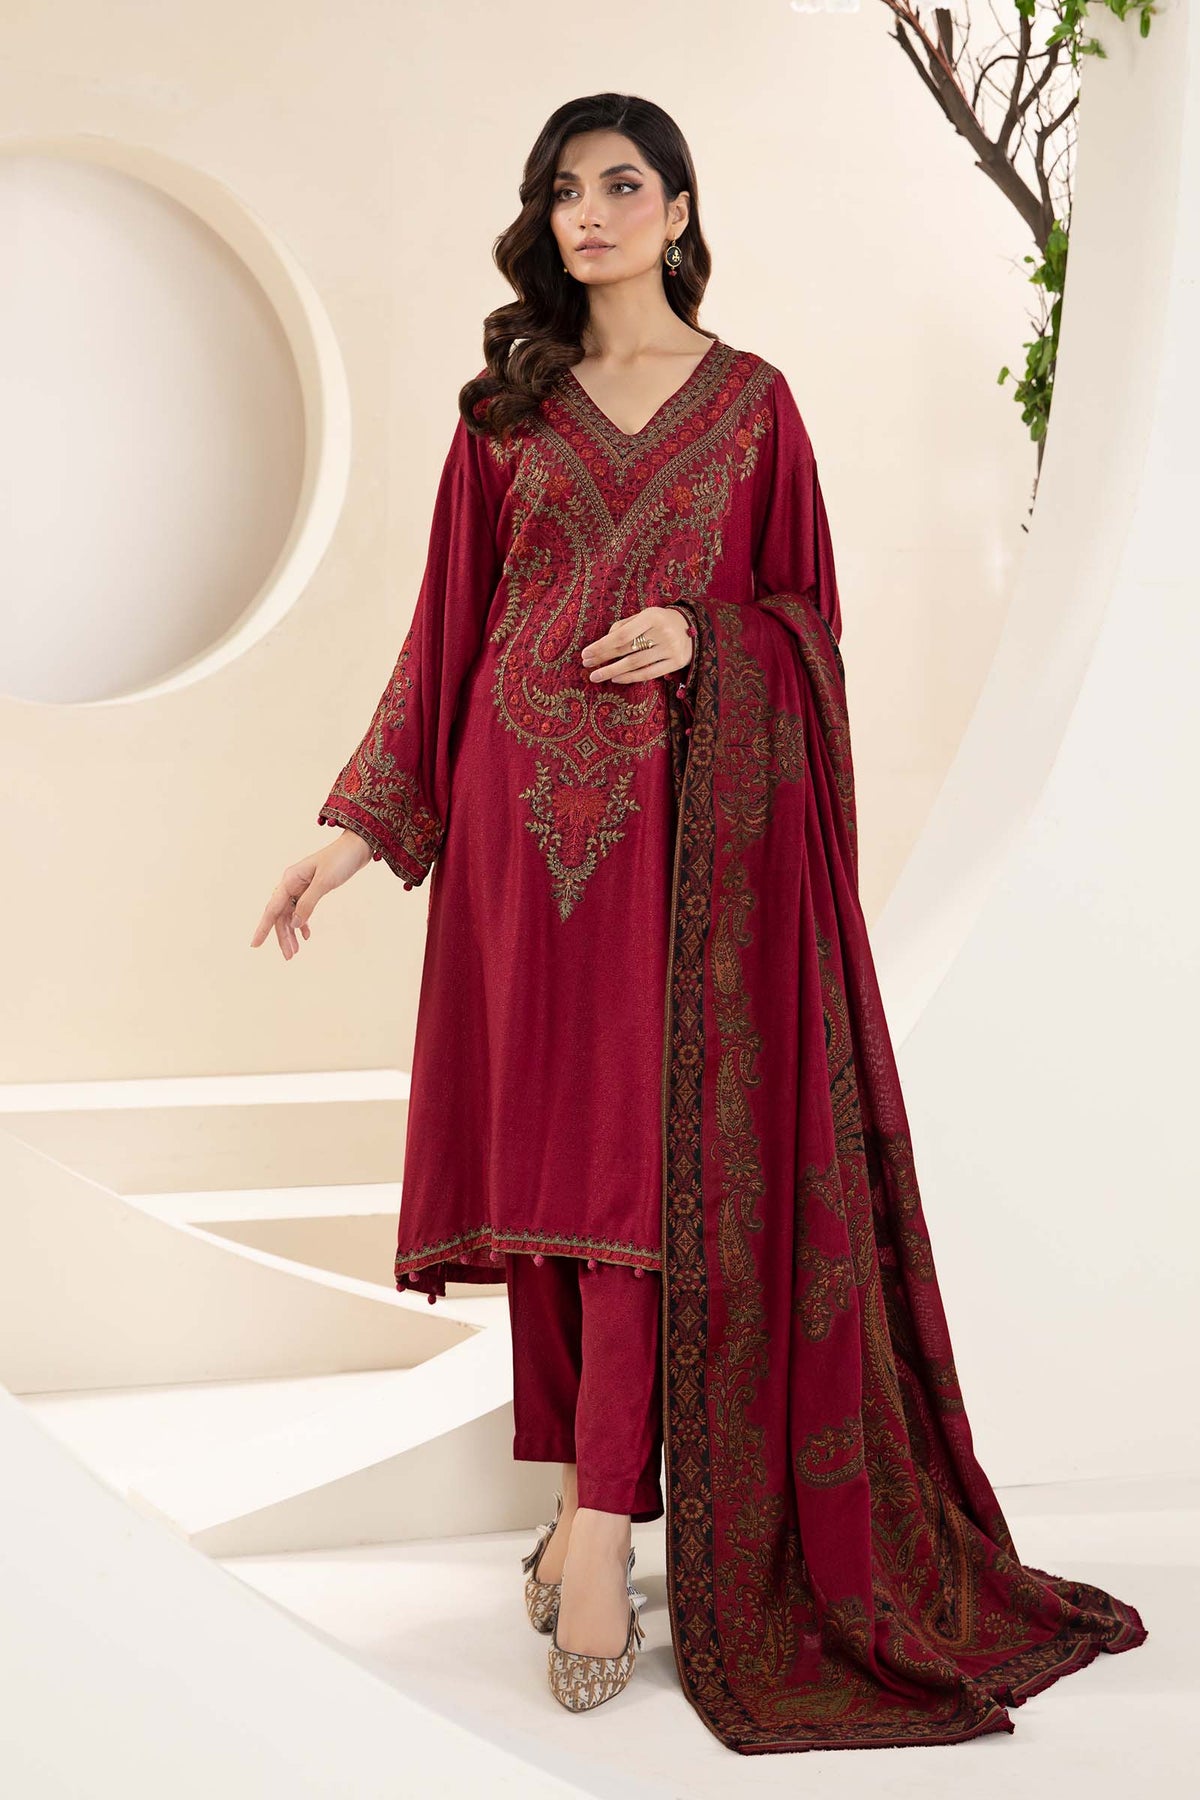
burgundy embroidered chiffon suit